John Melton Black

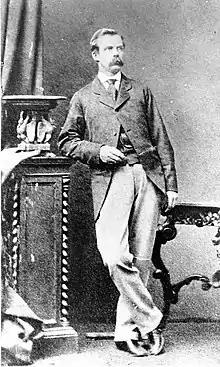
John Melton Black, first mayor of Townsville from 1866 to 1867.

John Melton Black (1830–1919) was a pioneer of Townsville, Queensland, Australia. Black ordered the expedition of Cleveland Bay to find a suitable site for a port and then established the Port of Townsville and the associated town of Townsville. He served for two terms as Mayor of Townsville.